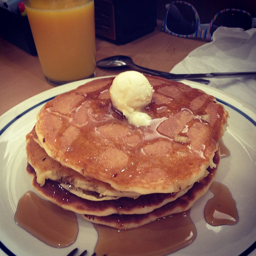
A plate topped with a stack of cupcakes covered in syrup topped with butter.
A stack of pancakes being served along with a glass of juice.
A plate of pancakes with butter on top and a glass of orange juice.
there is a stack of pancakes with syrup on a white plate
A stack of pancakes with syrup and butter on a plate next to orange juice.